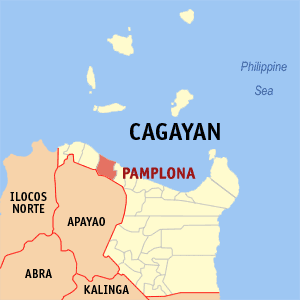
Pamplona est une municipalité de la province de Cagayan, aux Philippines.